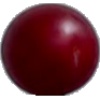
Label: Cherry Wax Red 1